Rookie Davis

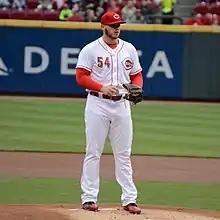
Davis with the Cincinnati Reds

William "Rookie" Theron Davis (born April 29, 1993) is an American former professional baseball pitcher. He has played in Major League Baseball (MLB) for the Cincinnati Reds and Pittsburgh Pirates.